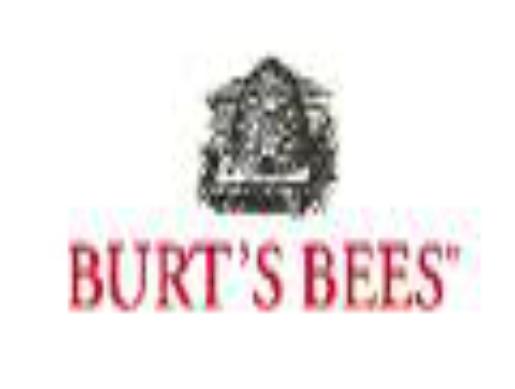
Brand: Burt's Bees
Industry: Necessities